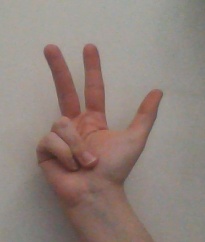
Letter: al